Čeladná

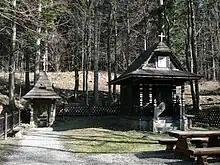
Chapel of Saints Cyril and Methodius

The Chapel of Saints Cyril and Methodius was built in 1936 and is inspired by the work of Dušan Jurkovič.